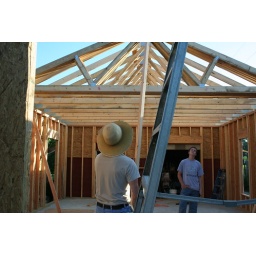
The man in the yellow hat